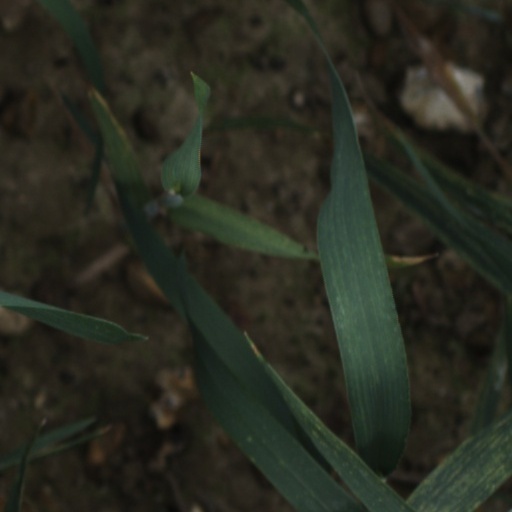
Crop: wheat